Aama Samuha

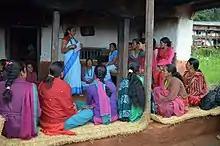
Aama Samuha in Dolakha District

Aama Samuha is a Nepalese voluntary group formed to raise awareness about gender equality, issues affecting women and social issues. It was started in Western Nepal by the Gurung people because Gurung men would leave Nepal to join the British Army (Brigade of Gurkhas), and lately the Indian Army (Gorkha regiments). Aama Samuha was originally started to "sing, dance and organise cultural activities in the evening."